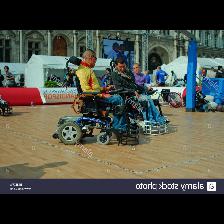
Label: Human